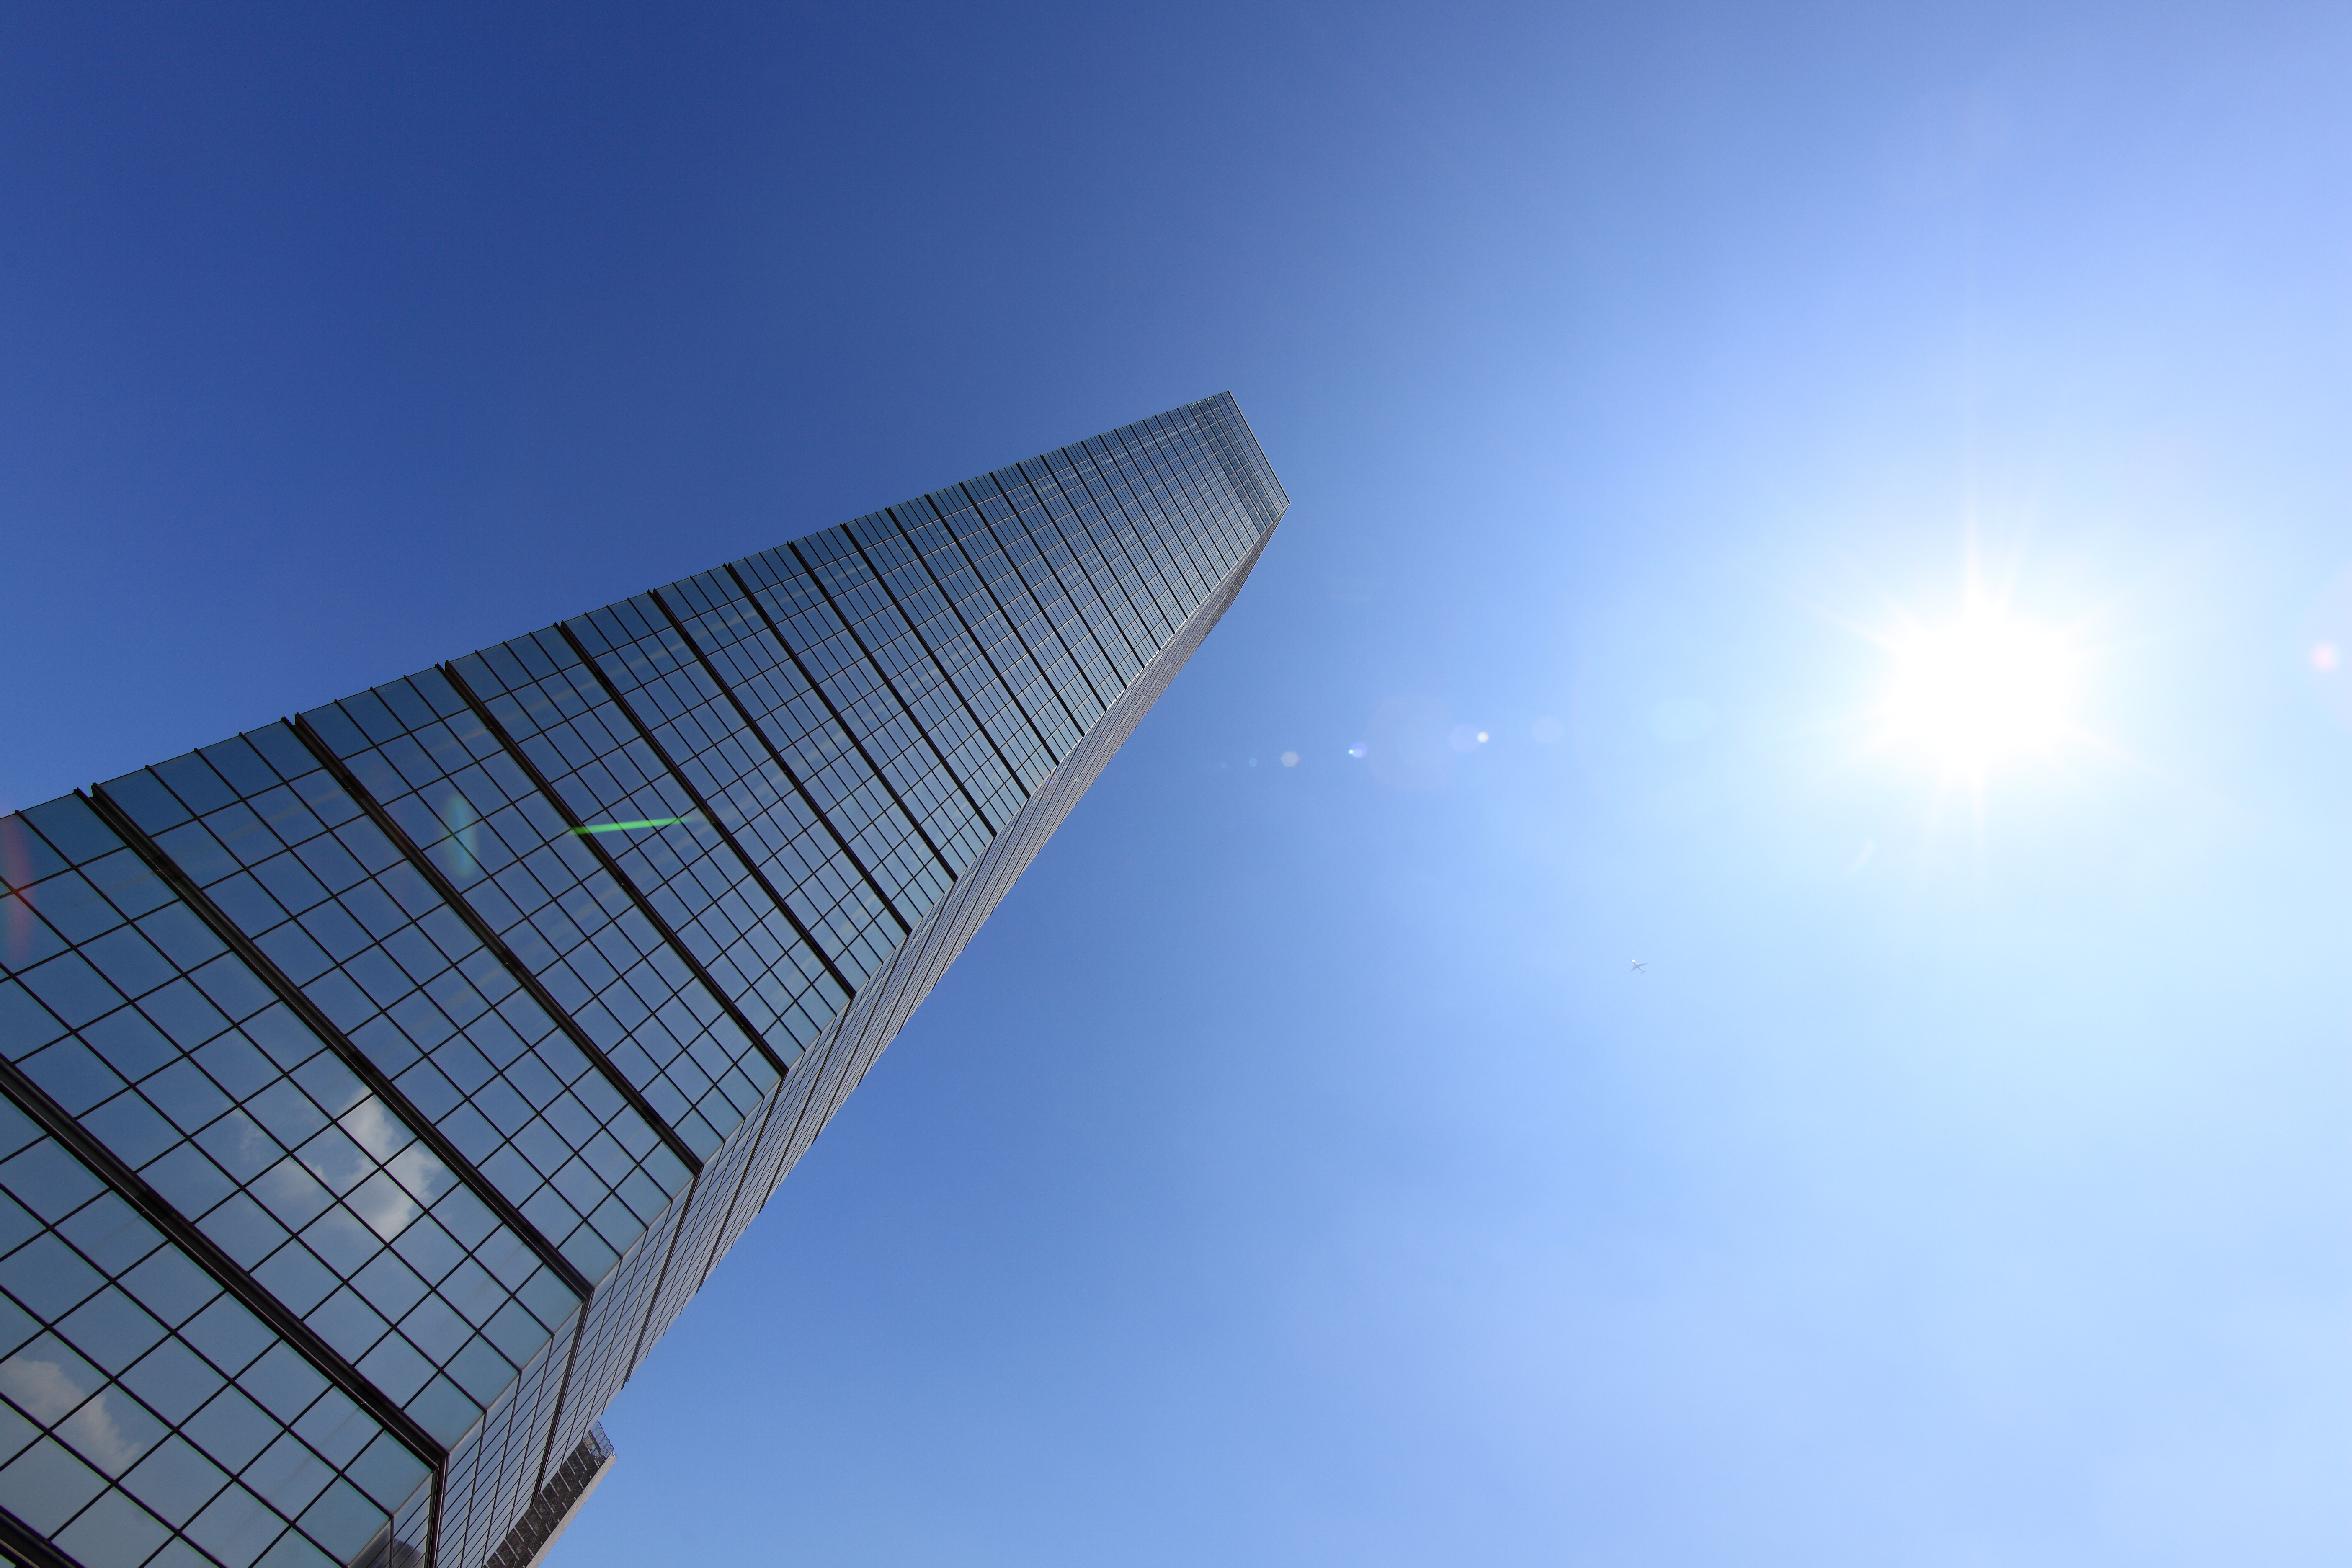
horizon, blossom, structure, sky, sunlight, flower, skyscraper, line, reflection, high, tower, blue, tower block, 5d, hires, shape, markii, hi, res, resolution, chiba, canonef14mmf28liiusm, chibaporttower, atmosphere of earth